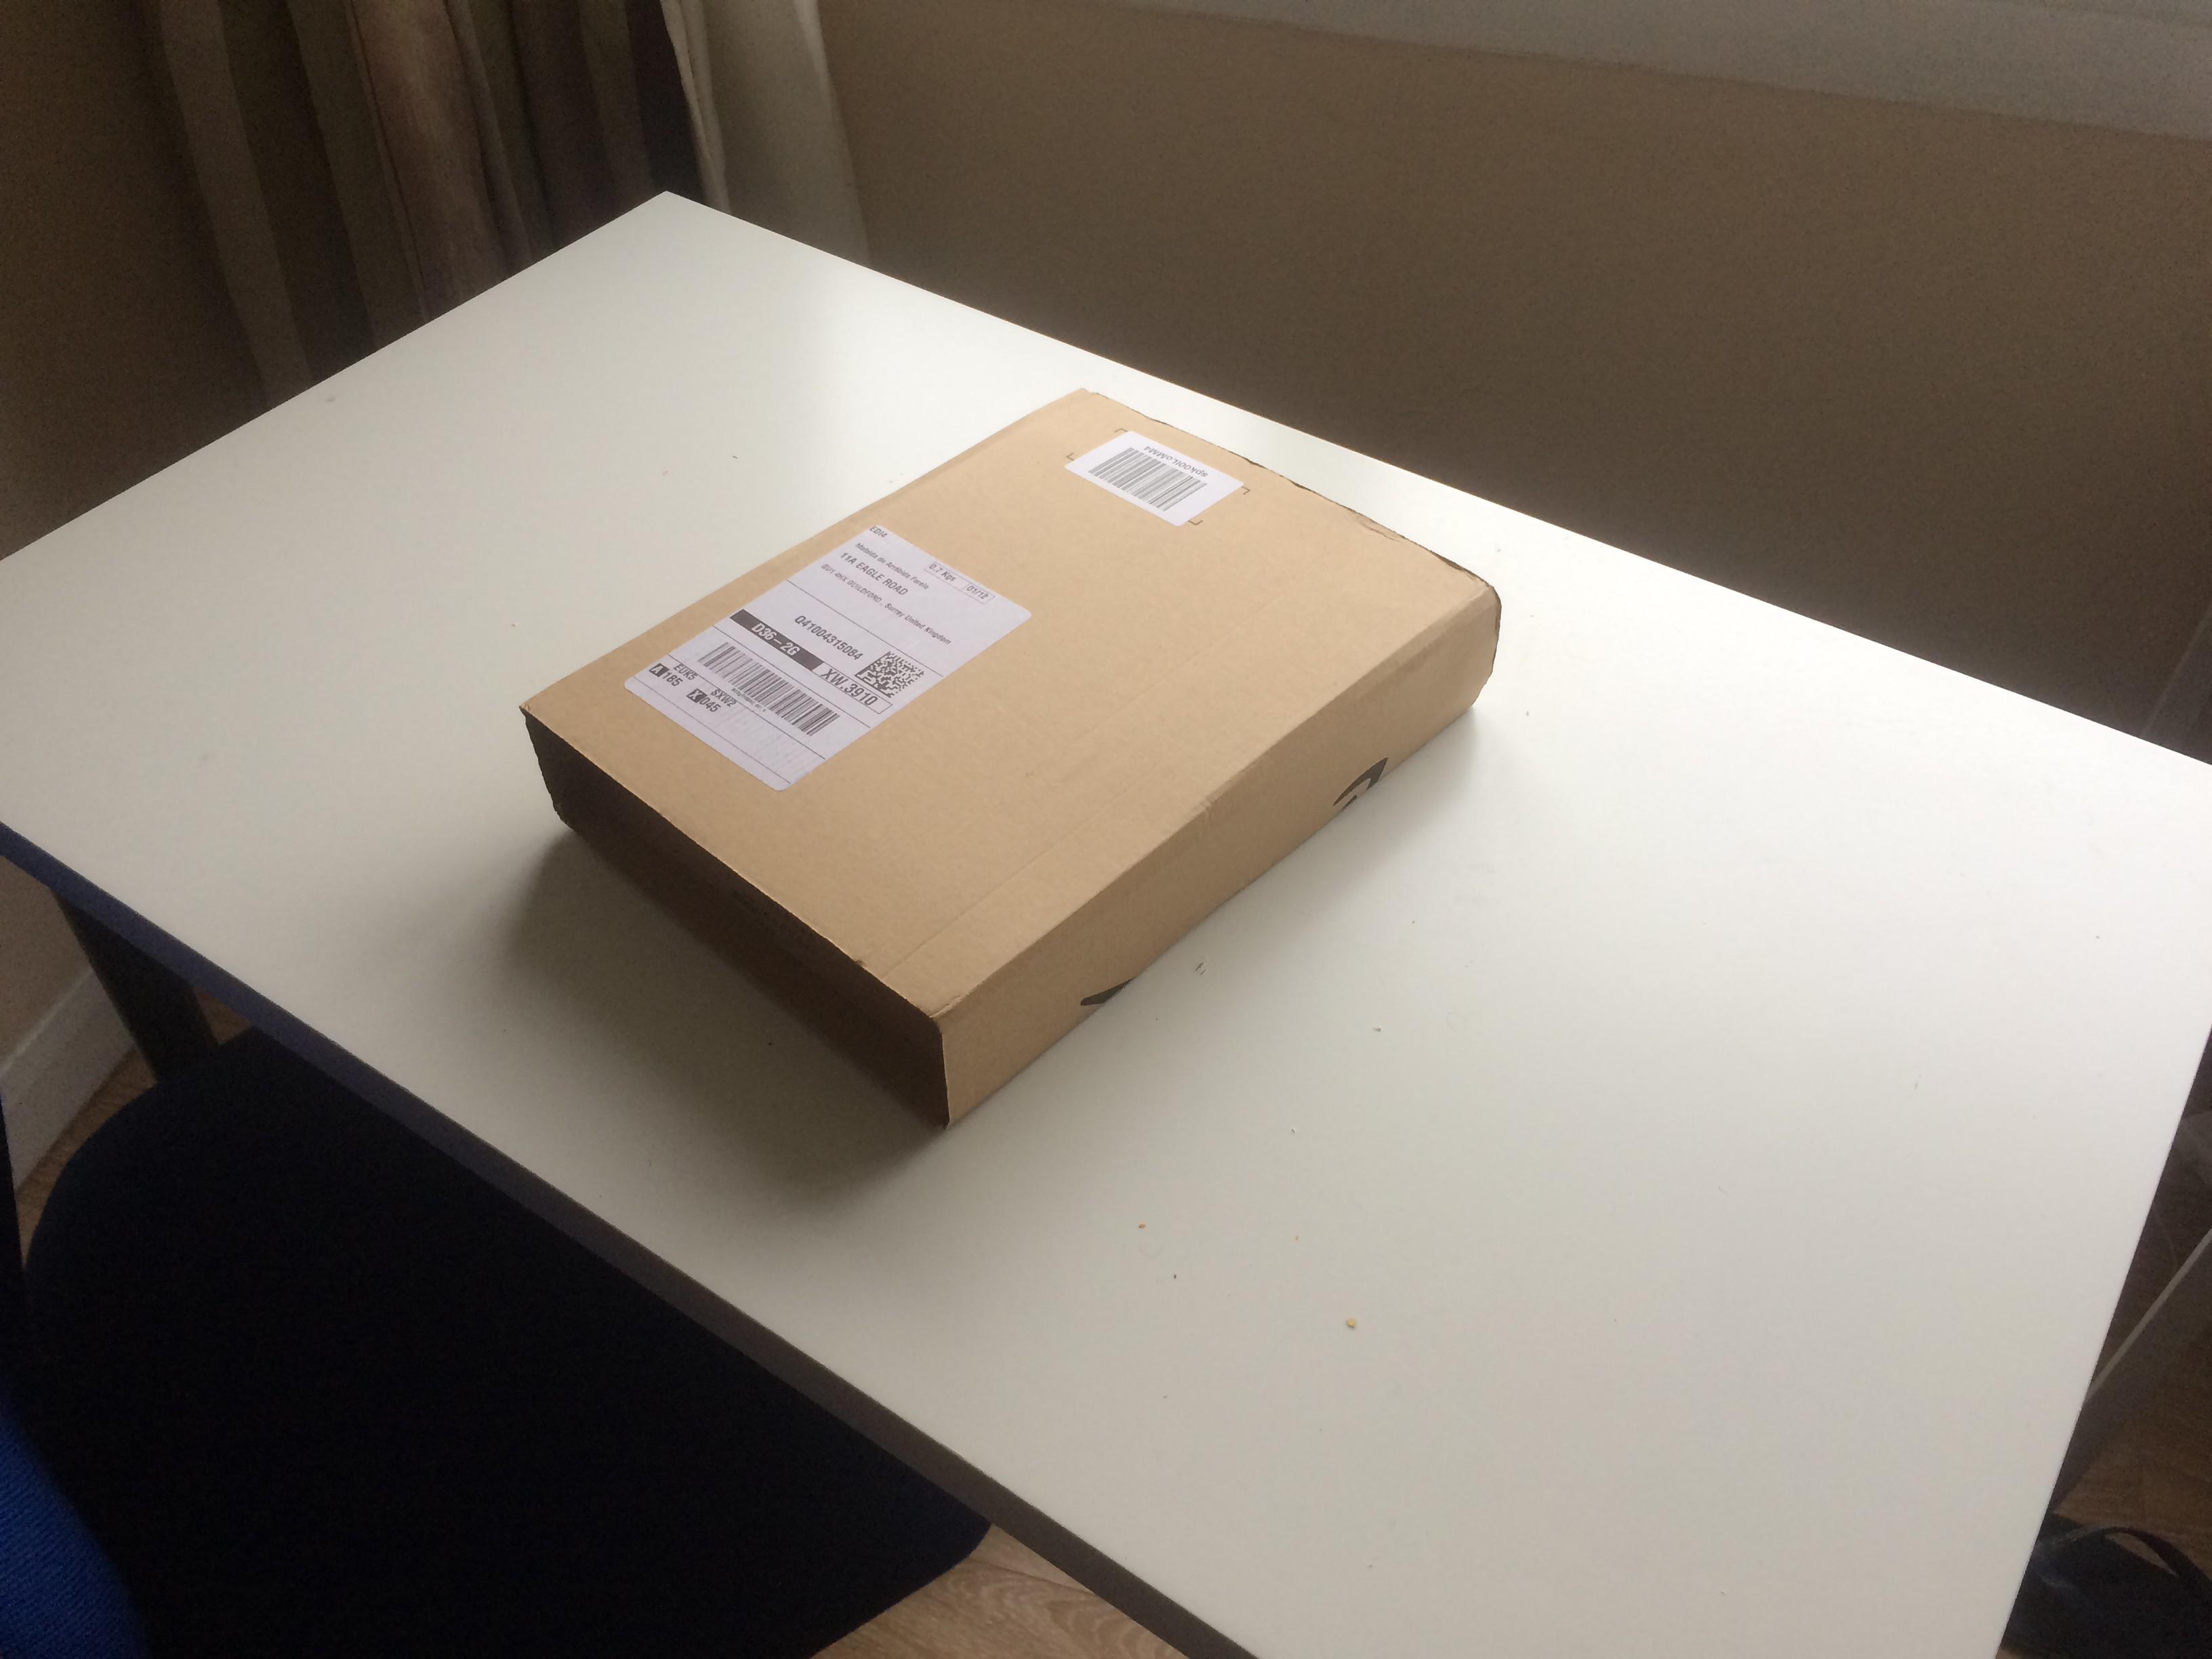
Object: Corrugated carton (Carton)